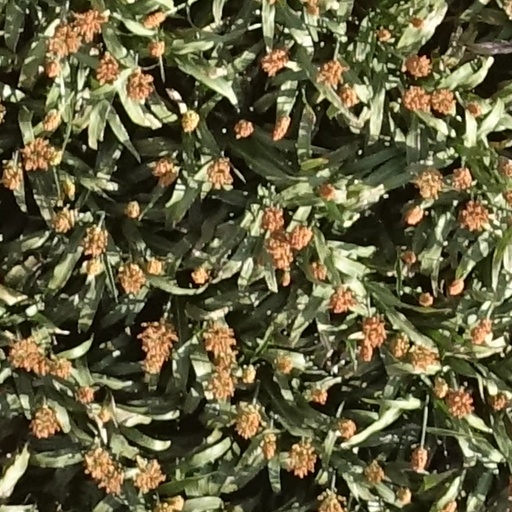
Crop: sorghum